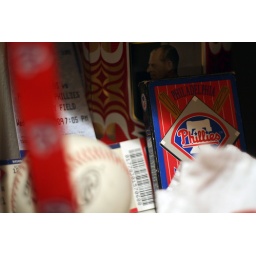
more of the Phillies shelf in my house